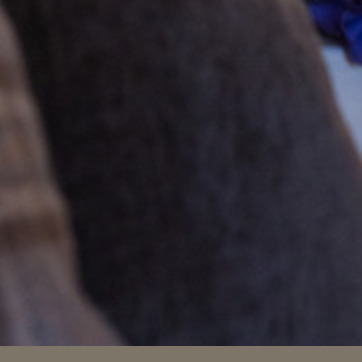
Material: fabric